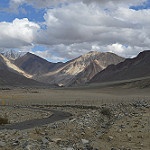
Label: mountain